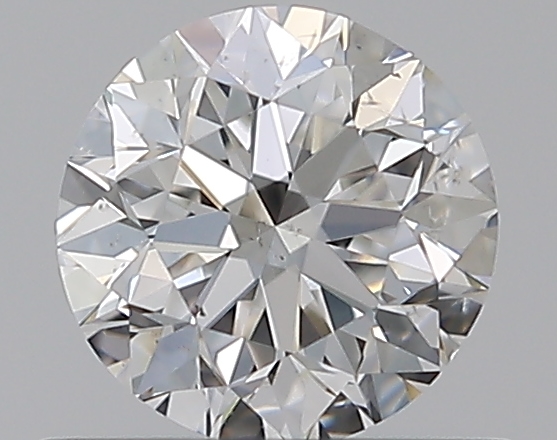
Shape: round
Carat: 0.5
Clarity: SI1
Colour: E
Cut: VG
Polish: EX
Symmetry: VG
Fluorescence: N
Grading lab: GIA
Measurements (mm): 4.93 x 4.99 x 3.21